The Rip

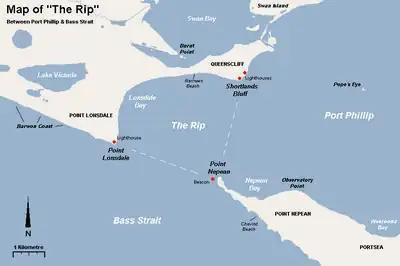
A map of the Rip and surrounding features

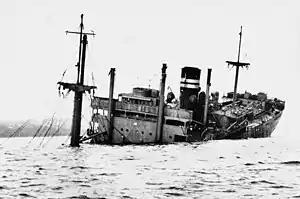
in Port Phillip in 1955 after hitting Corsair Rock

The Rip is the narrow waterway entrance connecting the Bass Strait to the Port Phillip Bay in southern Victoria, Australia, and is the only route of maritime transport and thus seaport access into Melbourne and Geelong, Victoria's two largest cities and homes to Australia's largest and sixth-largest ports. Geographically, it is a roughly triangular area of water between Point Nepean on the Mornington Peninsula, Shortlands Bluff and Point Lonsdale on the Bellarine Peninsula, with these three headlands forming the Heads. Because of the strong oceanic tides being funnelled into the bay through this relatively narrow channel, and a high rocky seabed, the Rip is a dangerous stretch of water and has claimed numerous ships and many lives in history.